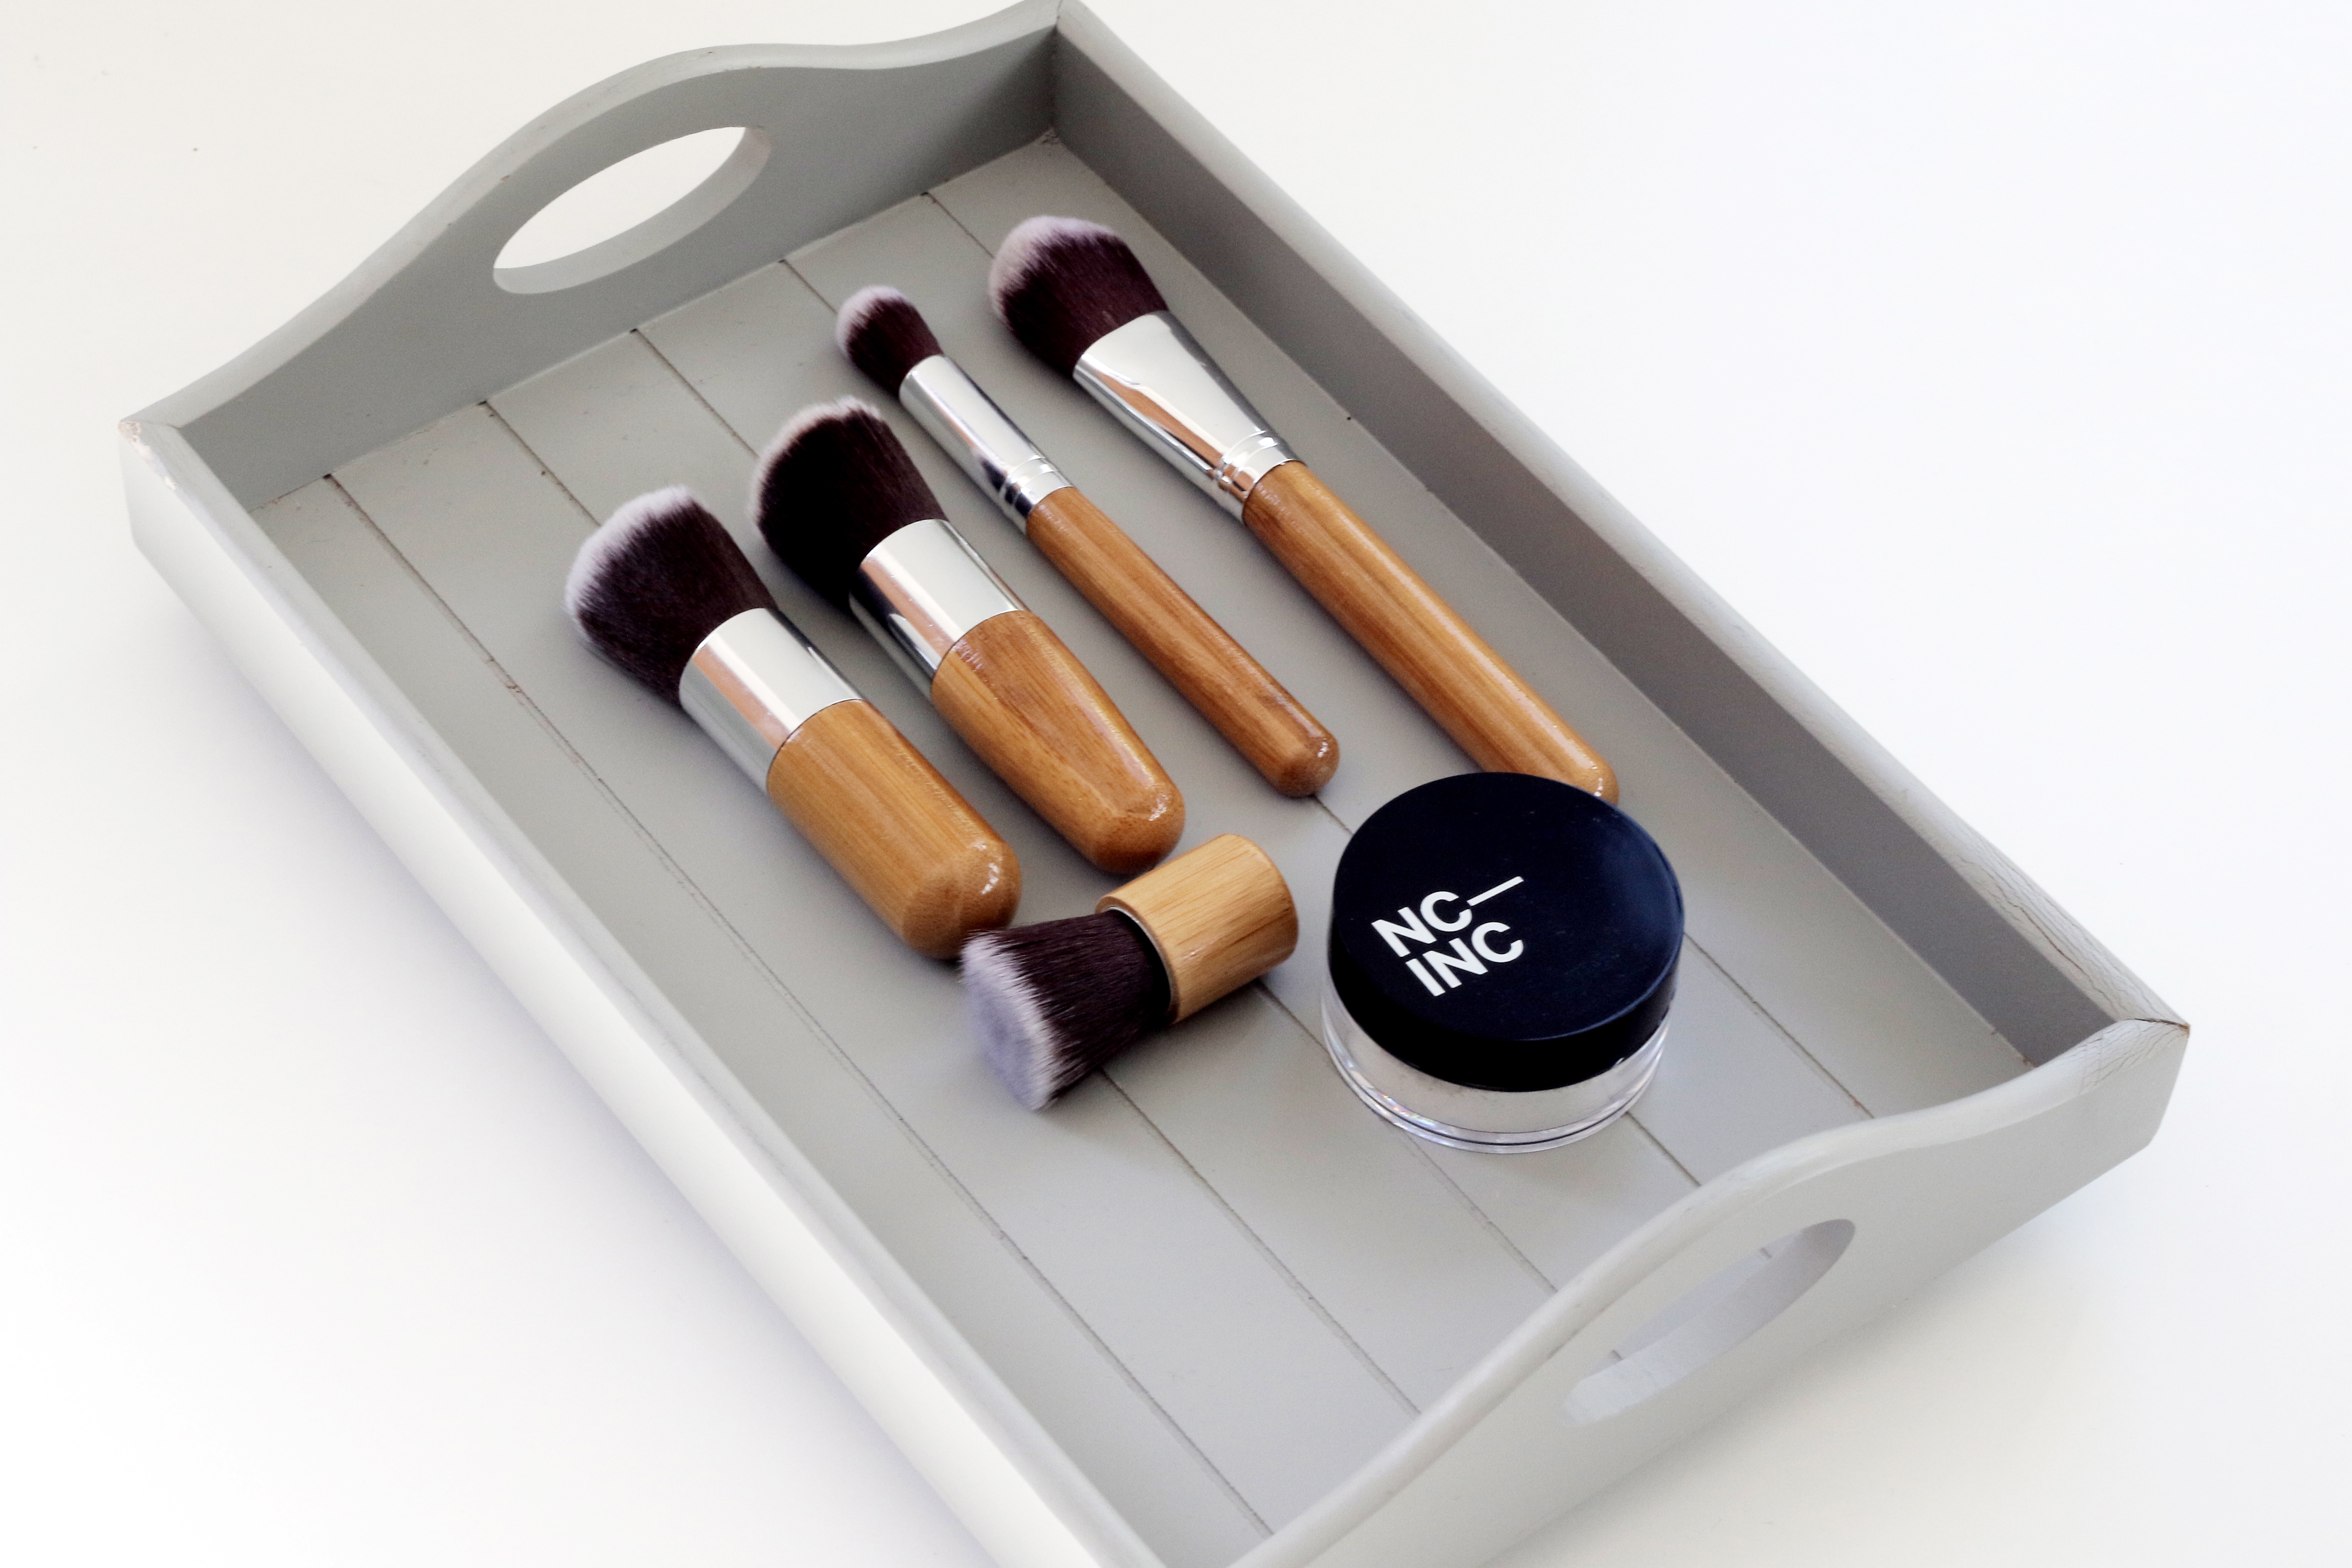
hand, brush, tool, makeup, makeup brush, product, mineral makeup, eye, beauty, organ